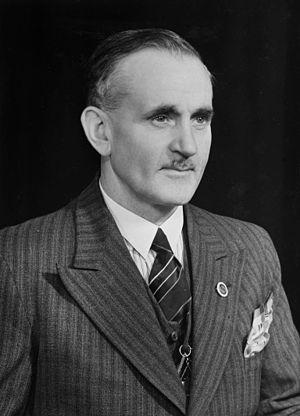
Oscar Mathisen Wilhelm, né le 4 octobre 1888 à Kristiana et décédé le 10 avril 1954, était patineur de vitesse norvégien, étant l'un des héros nationaux de la nouvelle Norvège indépendante depuis 1905 à l'instar de Fridtjof Nansen et de Roald Amundsen.